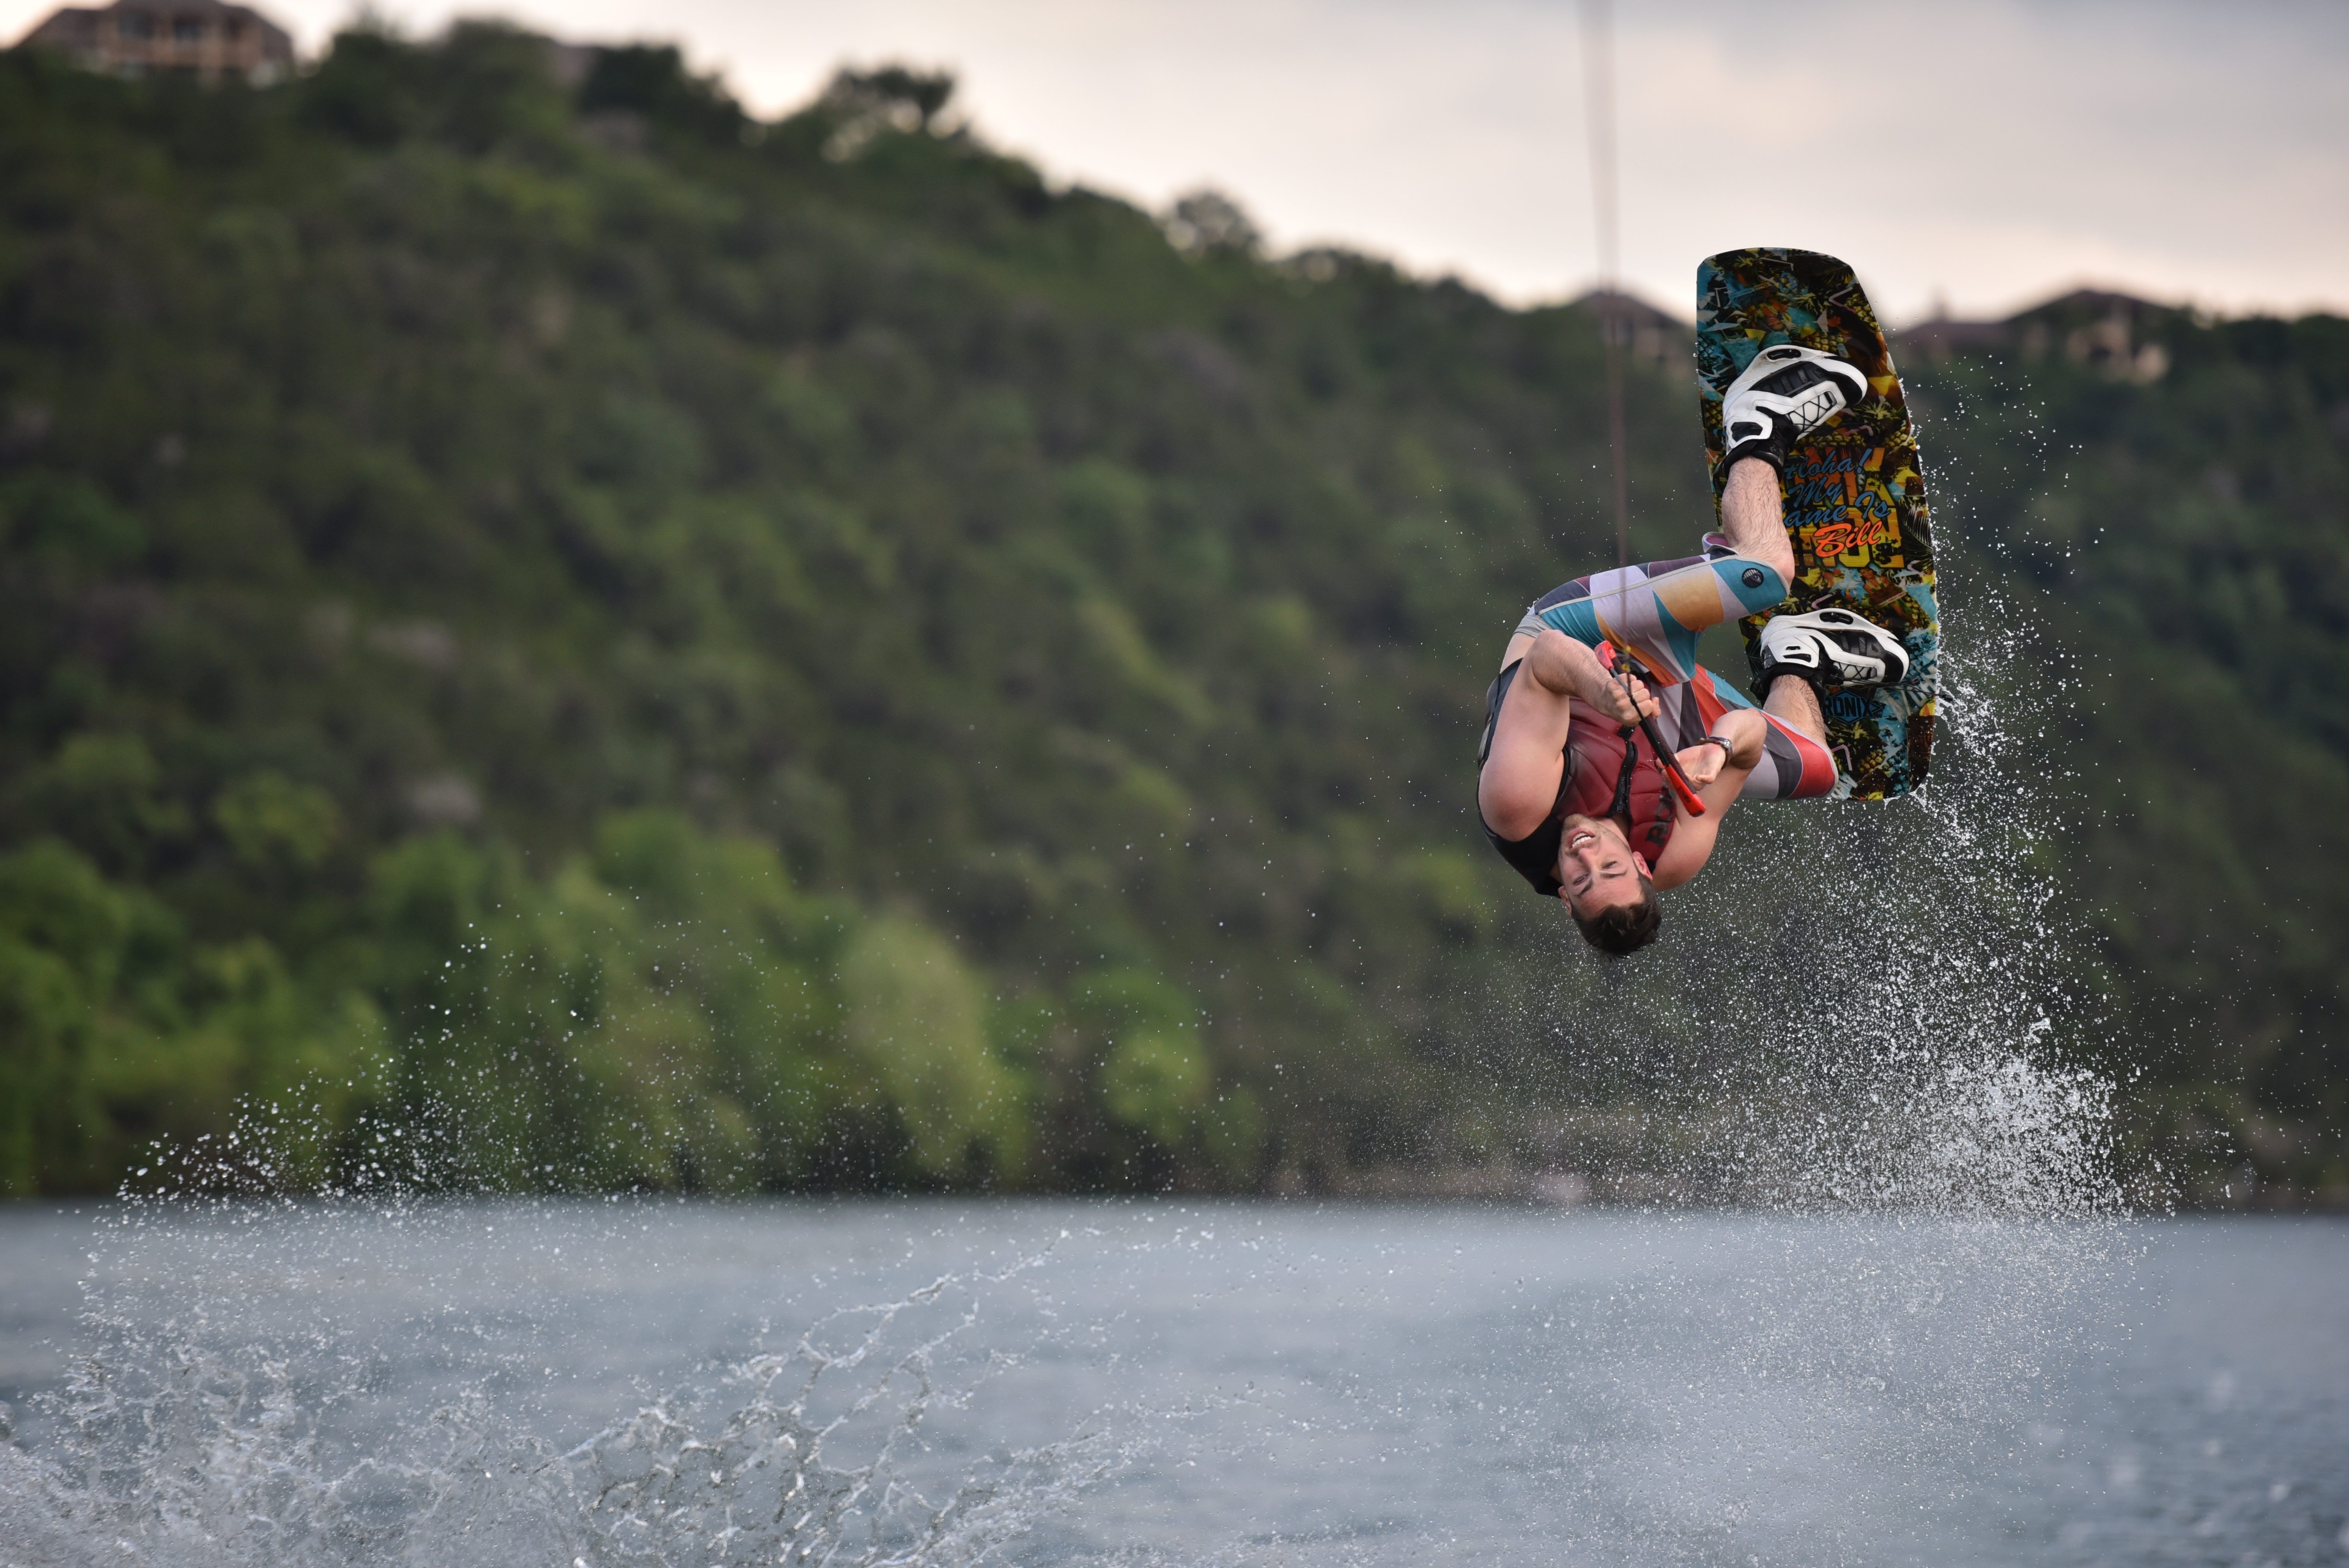
man, water, mountain, blur, sport, lake, boy, male, guy, recreation, motion, action, extreme sport, leisure, facial expression, mountain bike, wakeboarding, trees, outdoors, fun, focus, sports, blurry, adult, freeride, water sports, water splash, water sport, waterskiing, atmosphere of earth, boardsport, surface water sports, towed water sport